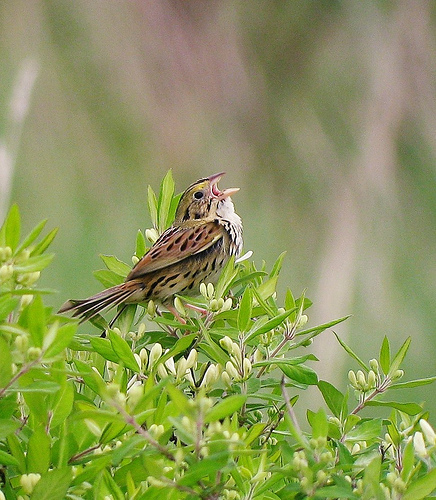
a tan bird with dark tear drop shaped spots all over and yellow spot just above the eye with flesh colored tarsus
this bird is mostly brown with black speckles, with a tiny sharp bill.
this is a brown and black bird with a pink bill and small pink feet
this small bird is brown and has black speckles
this bird has a speckled belly and breast with a short pointy bill.
this bird has wings that are brown and has a short bill
this small brown bird is currently with his mouth open and it has a small brown wing
this bird has s short, open beak and black spots on its feathers.
this small bird has a wide mouth with light and dark brown feathers.
this bird has a tan crown with brown crown and white throat.
Species: Henslow Sparrow